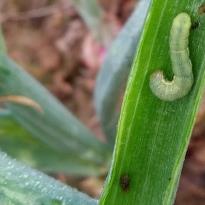
Crop: Onion
Condition: caterpillar-p